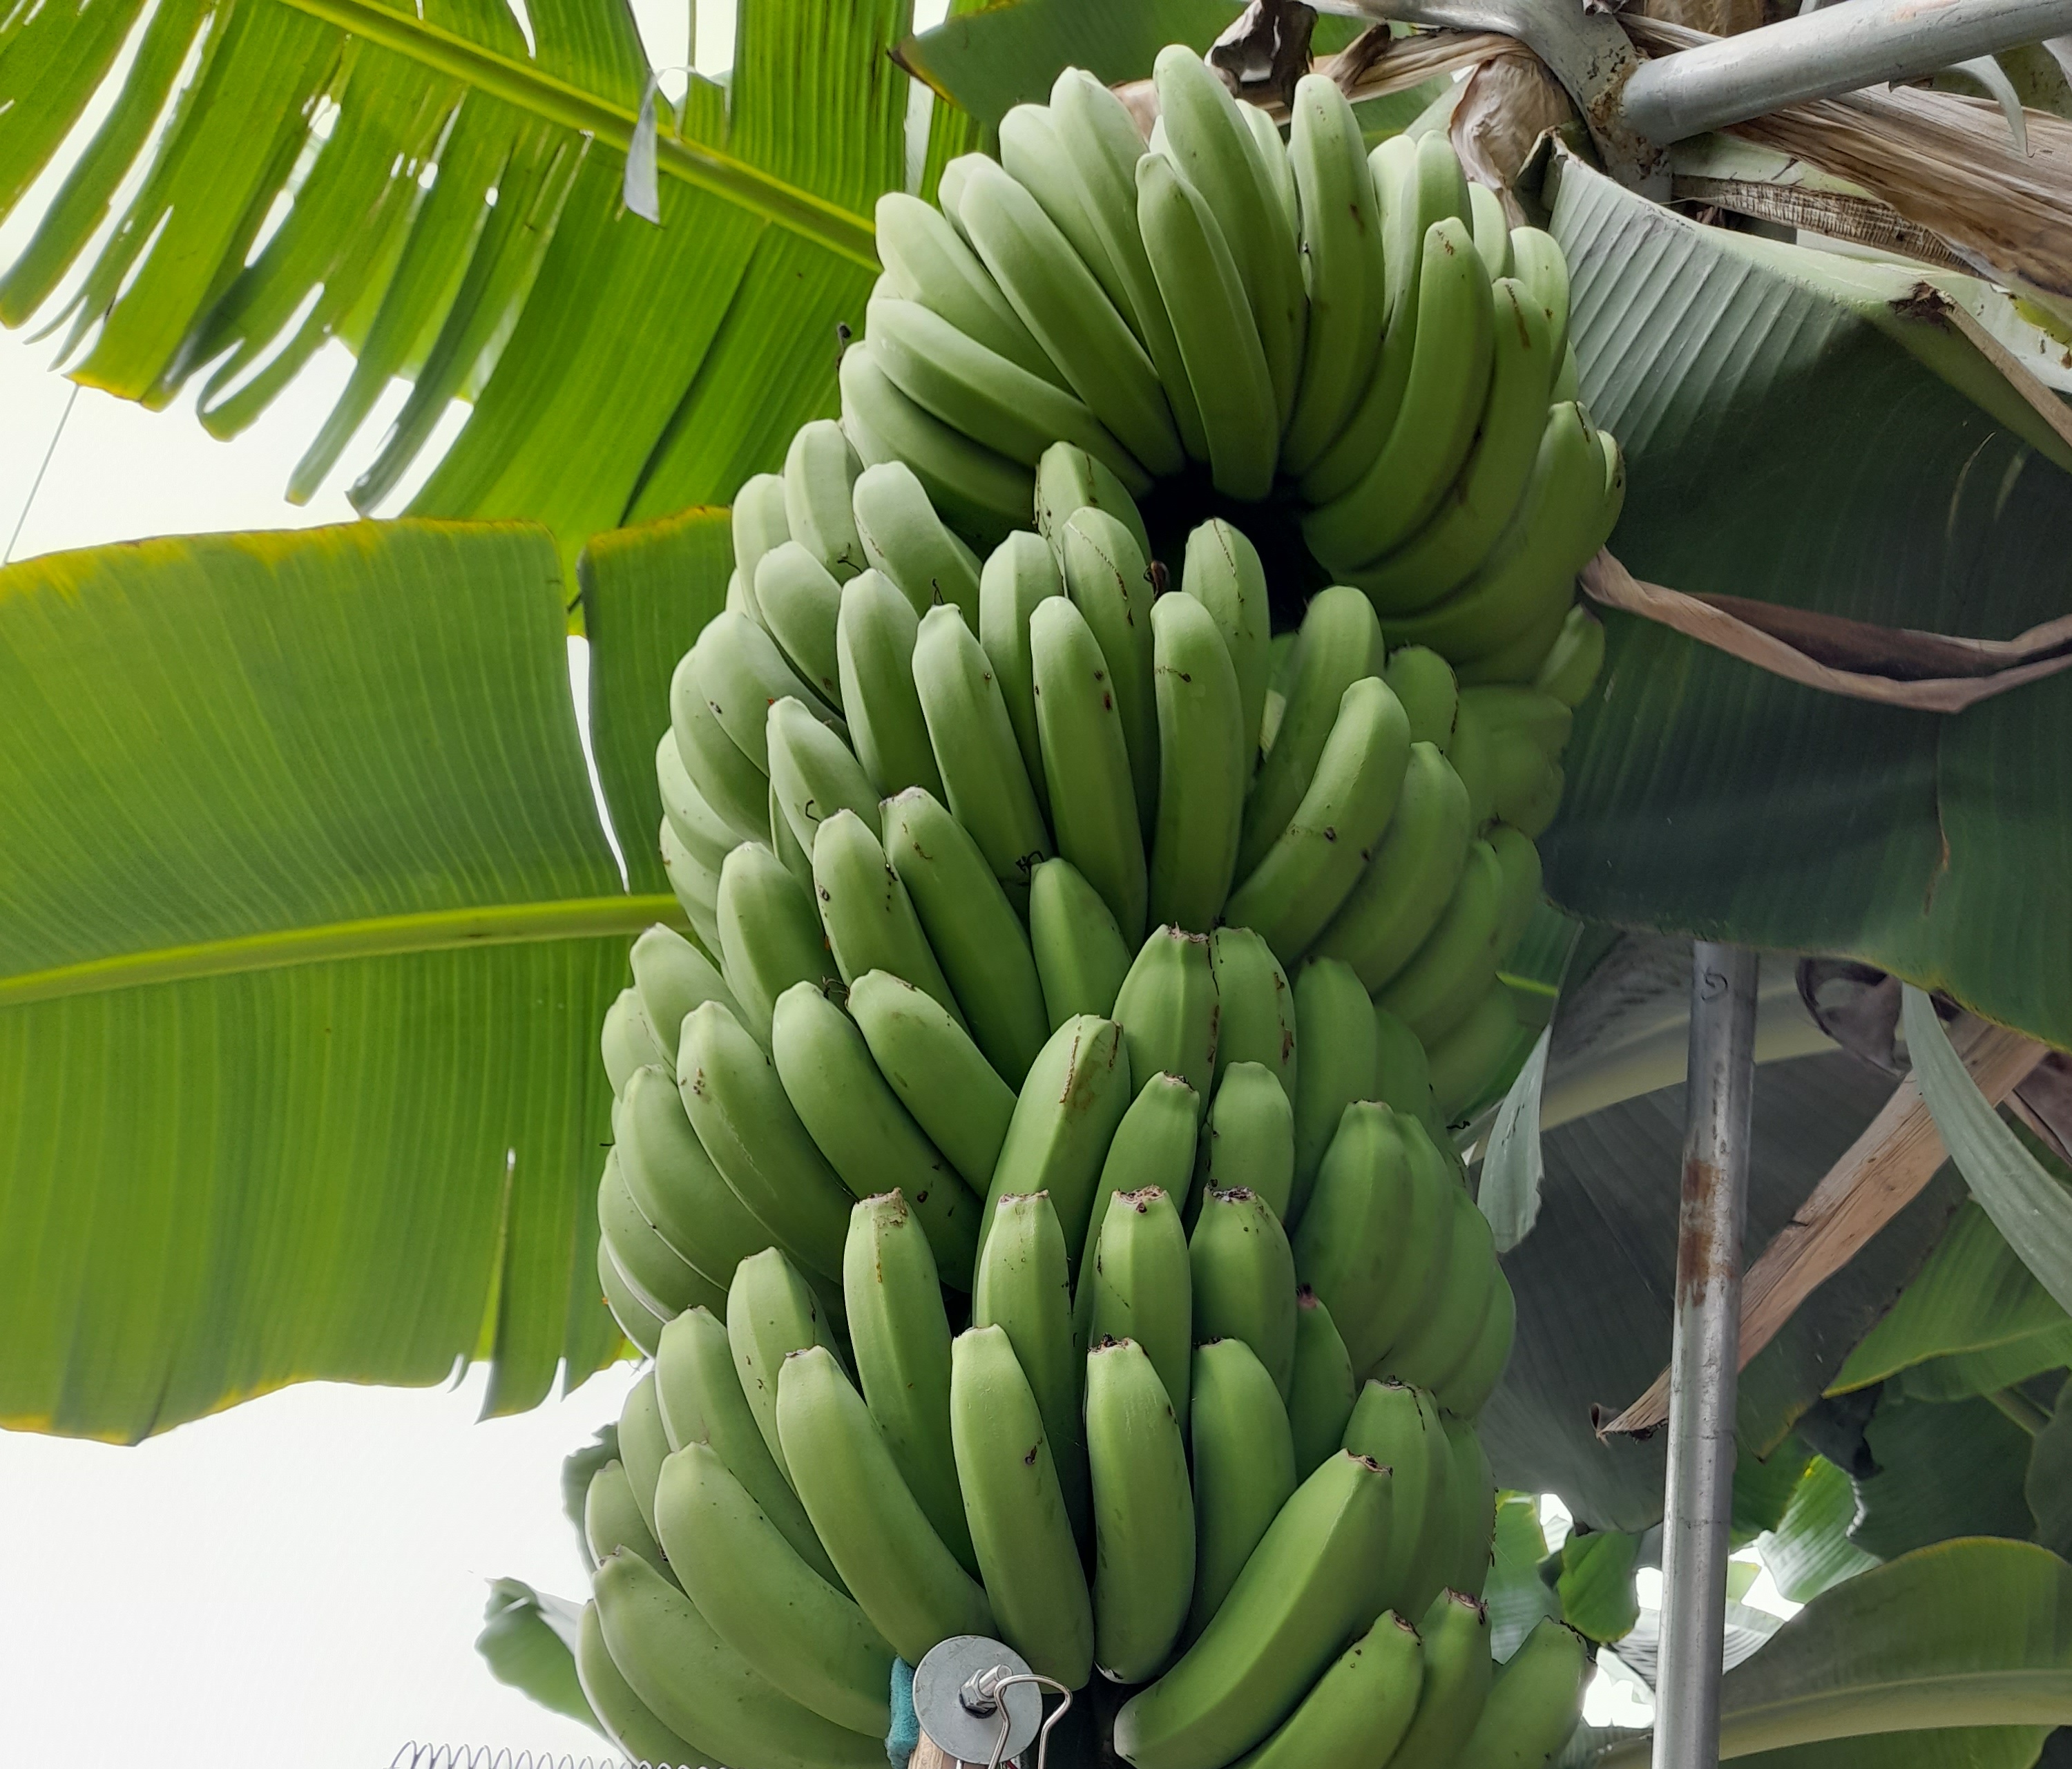
Label: Keep